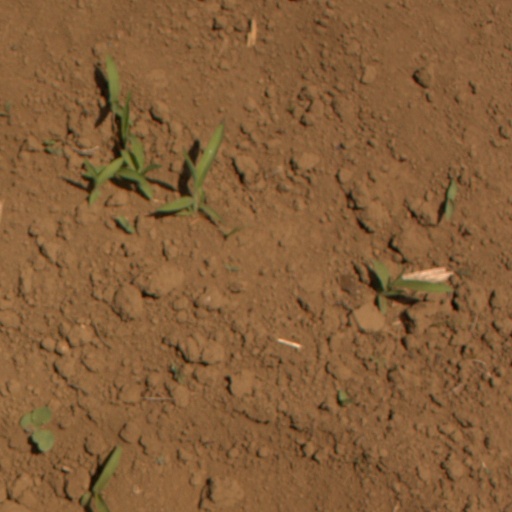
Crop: Jerusalem artichoke